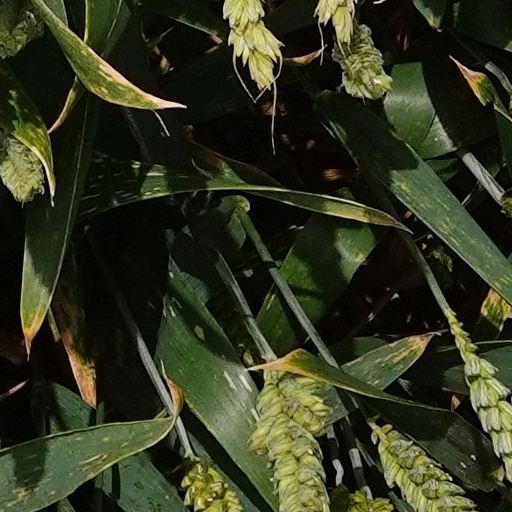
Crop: wheat